1921 Polish Football Championship

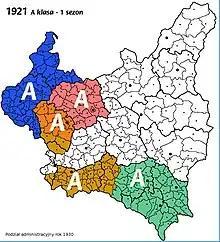
Five regional A-Classes, whose winners competed in the national championship.

1921 Polish Football Championship was the 2nd edition of the Polish Football Championship (Non-League) and 1st completed season ended with the selection of a winner. The championship was decided in final tournament played among five teams (winners of the regional A-Class championship). The champions were Cracovia, who won their 1st Polish title.